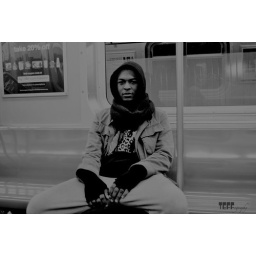
On a late night train ride back home from a shindig in Brooklyn. My homie, Sef.